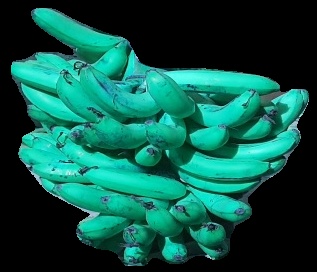
Variety: pachbale
Grade: grade3